Super Auto Pets

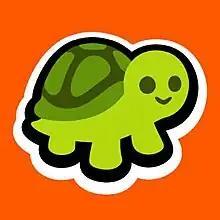
Icon, used since 2023

Super Auto Pets is an auto battler video game developed and published by Team Wood Games. It was released on Steam for Microsoft Windows on September 24, 2021, in February 2022 on iOS and Android, and for macOS in October 2022. It is also available to play on a web browser.